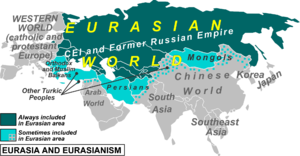
L’eurasisme est une doctrine géopolitique et une idéologie politique qui considère l’ensemble formé par la Russie et ses voisins proches, slaves, roumains, grecs ou musulmans, comme une « entité continentale » à part entière, appelée Eurasie. Selon cette conception, l’Eurasie ne désigne plus l’ensemble formé par l’Europe et l’Asie, mais un espace intermédiaire à cheval sur l’Europe et l’Asie. Cette doctrine est apparue en Russie à partir du XVIIIᵉ siècle et de l'occidentalisation forcée initiée par Pierre le Grand et poursuivie par quatre impératrices. On distingue en général la naissance d'un eurasisme théorique à la fin du tsarisme ; l'eurasisme des années 1920 et 1930, sorte de version russe de la « révolution conservatrice » allemande, et le néo-eurasisme d'après la chute du mur de Berlin, popularisé par l'intellectuel d'extrême-droite Alexandre Douguine.
L'Eurasie est un terme géographique désignant conjointement l'Europe et l'Asie en tant que continent unique, plutôt que deux continents séparés. Ce supercontinent s'étend ainsi sur une superficie de près de 54 millions de km² entre l'océan Atlantique, à l'ouest, et l'océan Pacifique, à l'est.